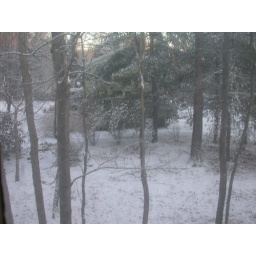
The stone boundary between this house and the neighbor isn't in the view